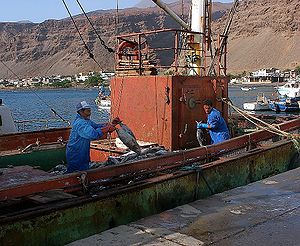
Kap Verde / Økonomi
Fiskere ved havnen i Tarrafal på øen São Nicolau
"Kap Verde er en øgruppe og selvstændig republik i Atlanterhavet, beliggende ca. 500 km ud for Afrikas vestkyst. Navnet betyder ""grønt forbjerg"".